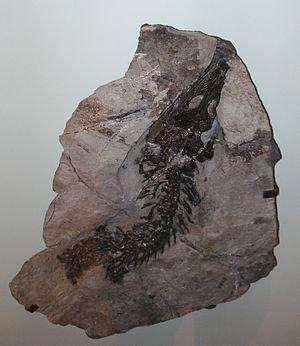
Trematolestes est un genre éteint d'amphibiens temnospondyles du Trias moyen d'Allemagne du sud.